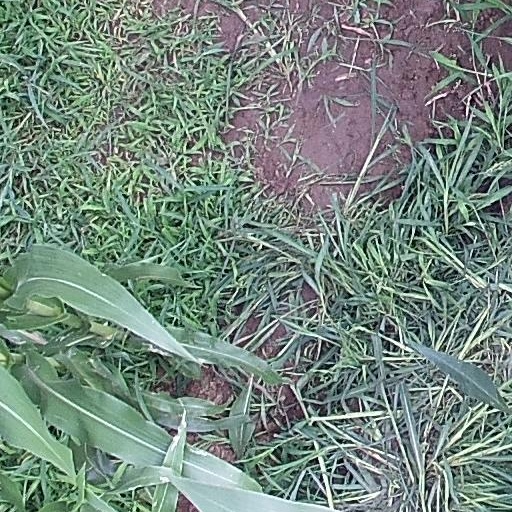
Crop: maize; corn